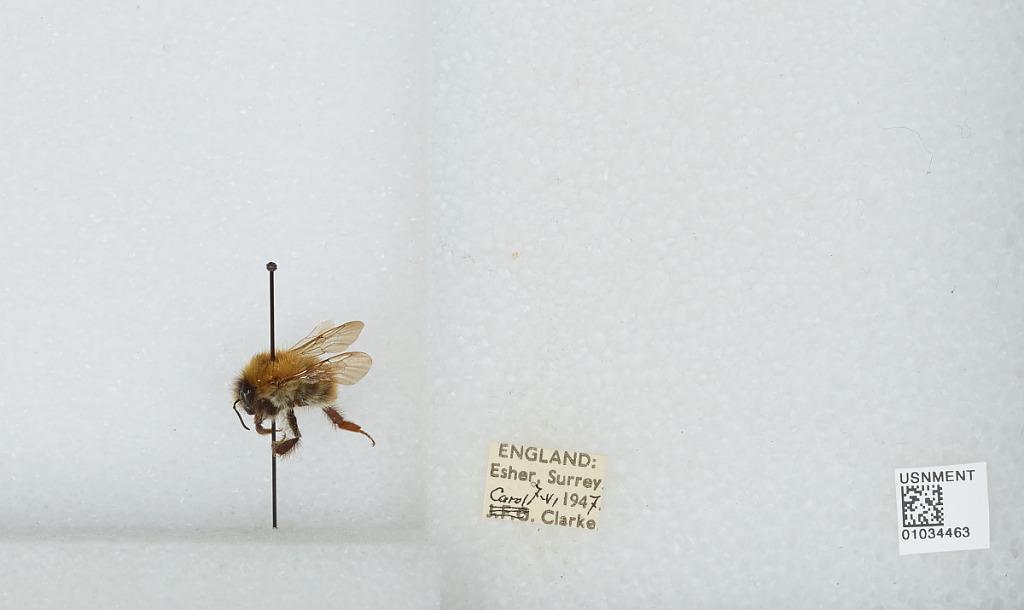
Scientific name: Bombus (Thoracobombus) pascuorum (Scopoli)
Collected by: C. Clarke
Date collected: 1947-6-7
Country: United Kingdom
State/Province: England
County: Surrey
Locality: Esher
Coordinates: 51.3691, -0.365